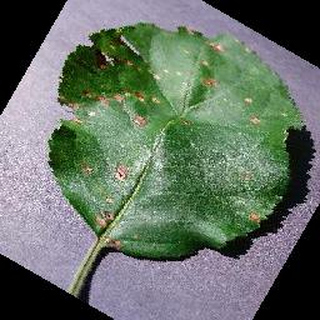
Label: apple_black_rot